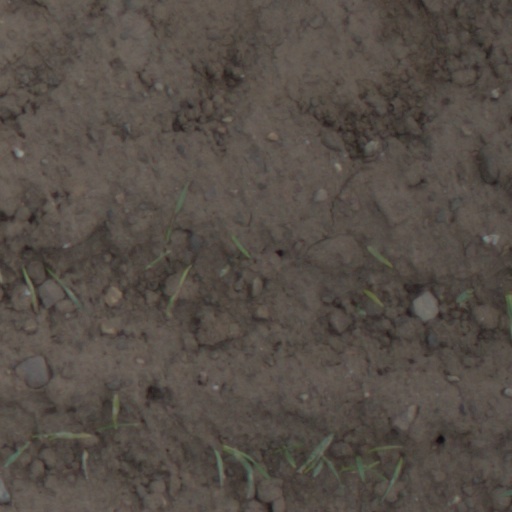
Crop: wheat